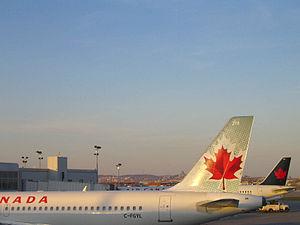
Avions d'Air Canada à l'Aéroport international Pierre-Elliott-Trudeau de Montréal